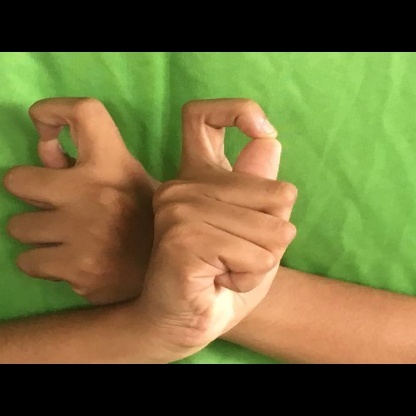
Mudra: Berunda